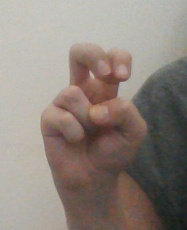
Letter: toot